Gland

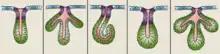
This image shows some of the various possible glandular arrangements. These are the simple tubular, simple branched tubular, simple coiled tubular, simple acinar, and simple branched acinar glands.

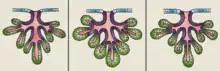
This image shows some of the various possible glandular arrangements. These are the compound tubular, compound acinar, and compound tubulo-acinar glands.

Every gland is formed by an ingrowth from an epithelial surface. This ingrowth may in the beginning possess a tubular structure, but in other instances glands may start as a solid column of cells which subsequently becomes tubulated.